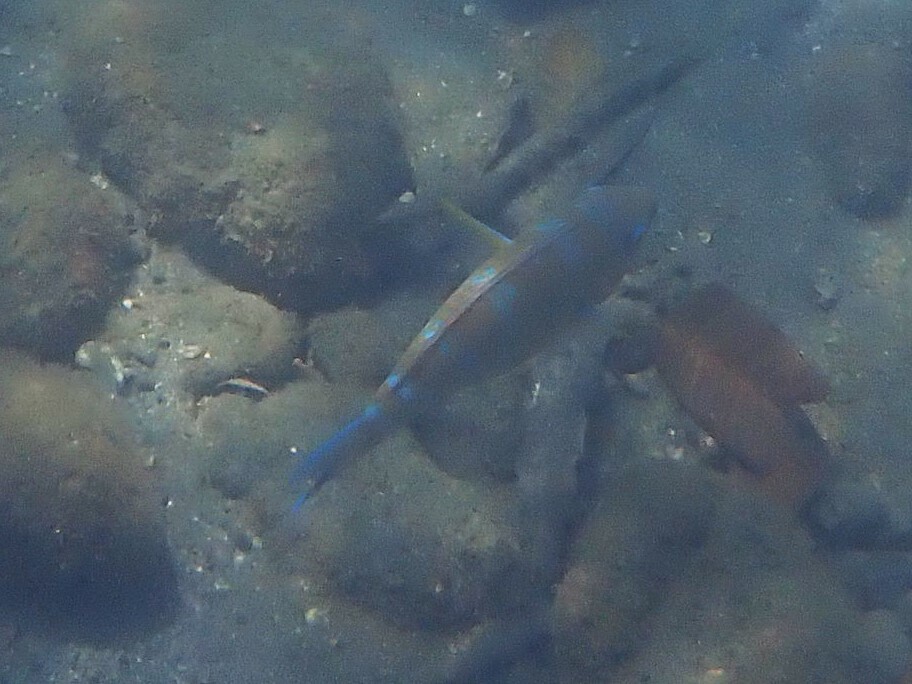
Scarus ghobban (Blue-barred Parrotfish)